Mmasekgoa Masire-Mwamba

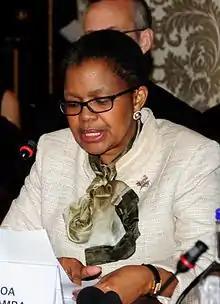
Masire-Mwamba in 2012

Mmasekgoa Masire-Mwamba is a Botswana administrator and an international civil servant, with over 30 years senior-level experience in the fields of business, development and multilateral diplomacy. Mmasekgoa Masire-Mwamba was the Commonwealth Deputy Secretary-General from 2008 to 2014.